Double World

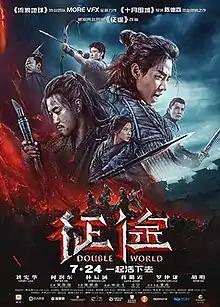
Promotional poster

Double World is a 2020 fantasy action film based on the video game "Zhengtu". The film was directed by Teddy Chan and produced by Soi Cheang, and stars Henry Lau, Peter Ho, Lin Chenhan, and Jiang Luxia. Development began in 2016 and principal photography commenced in the second half of 2018.